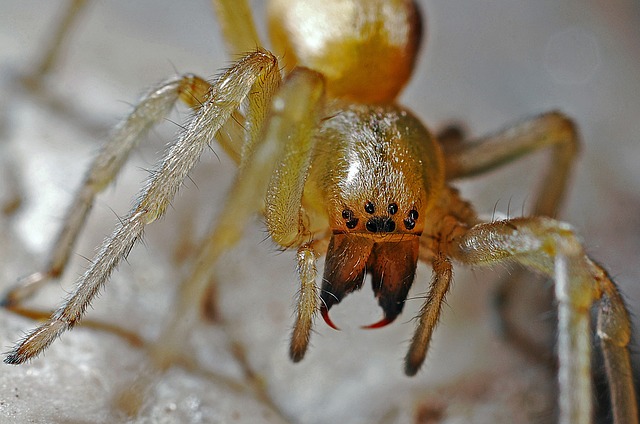
Label: spider